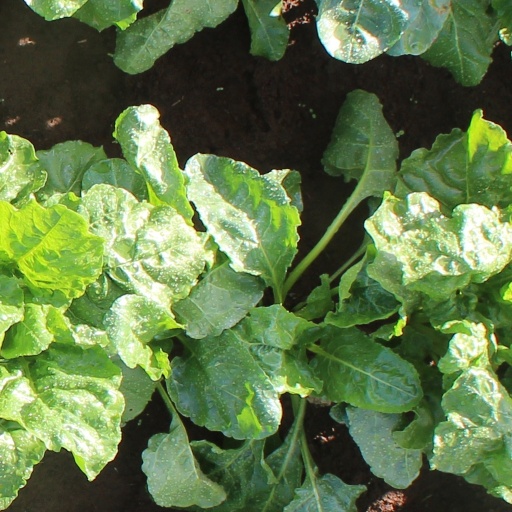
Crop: sugar beet